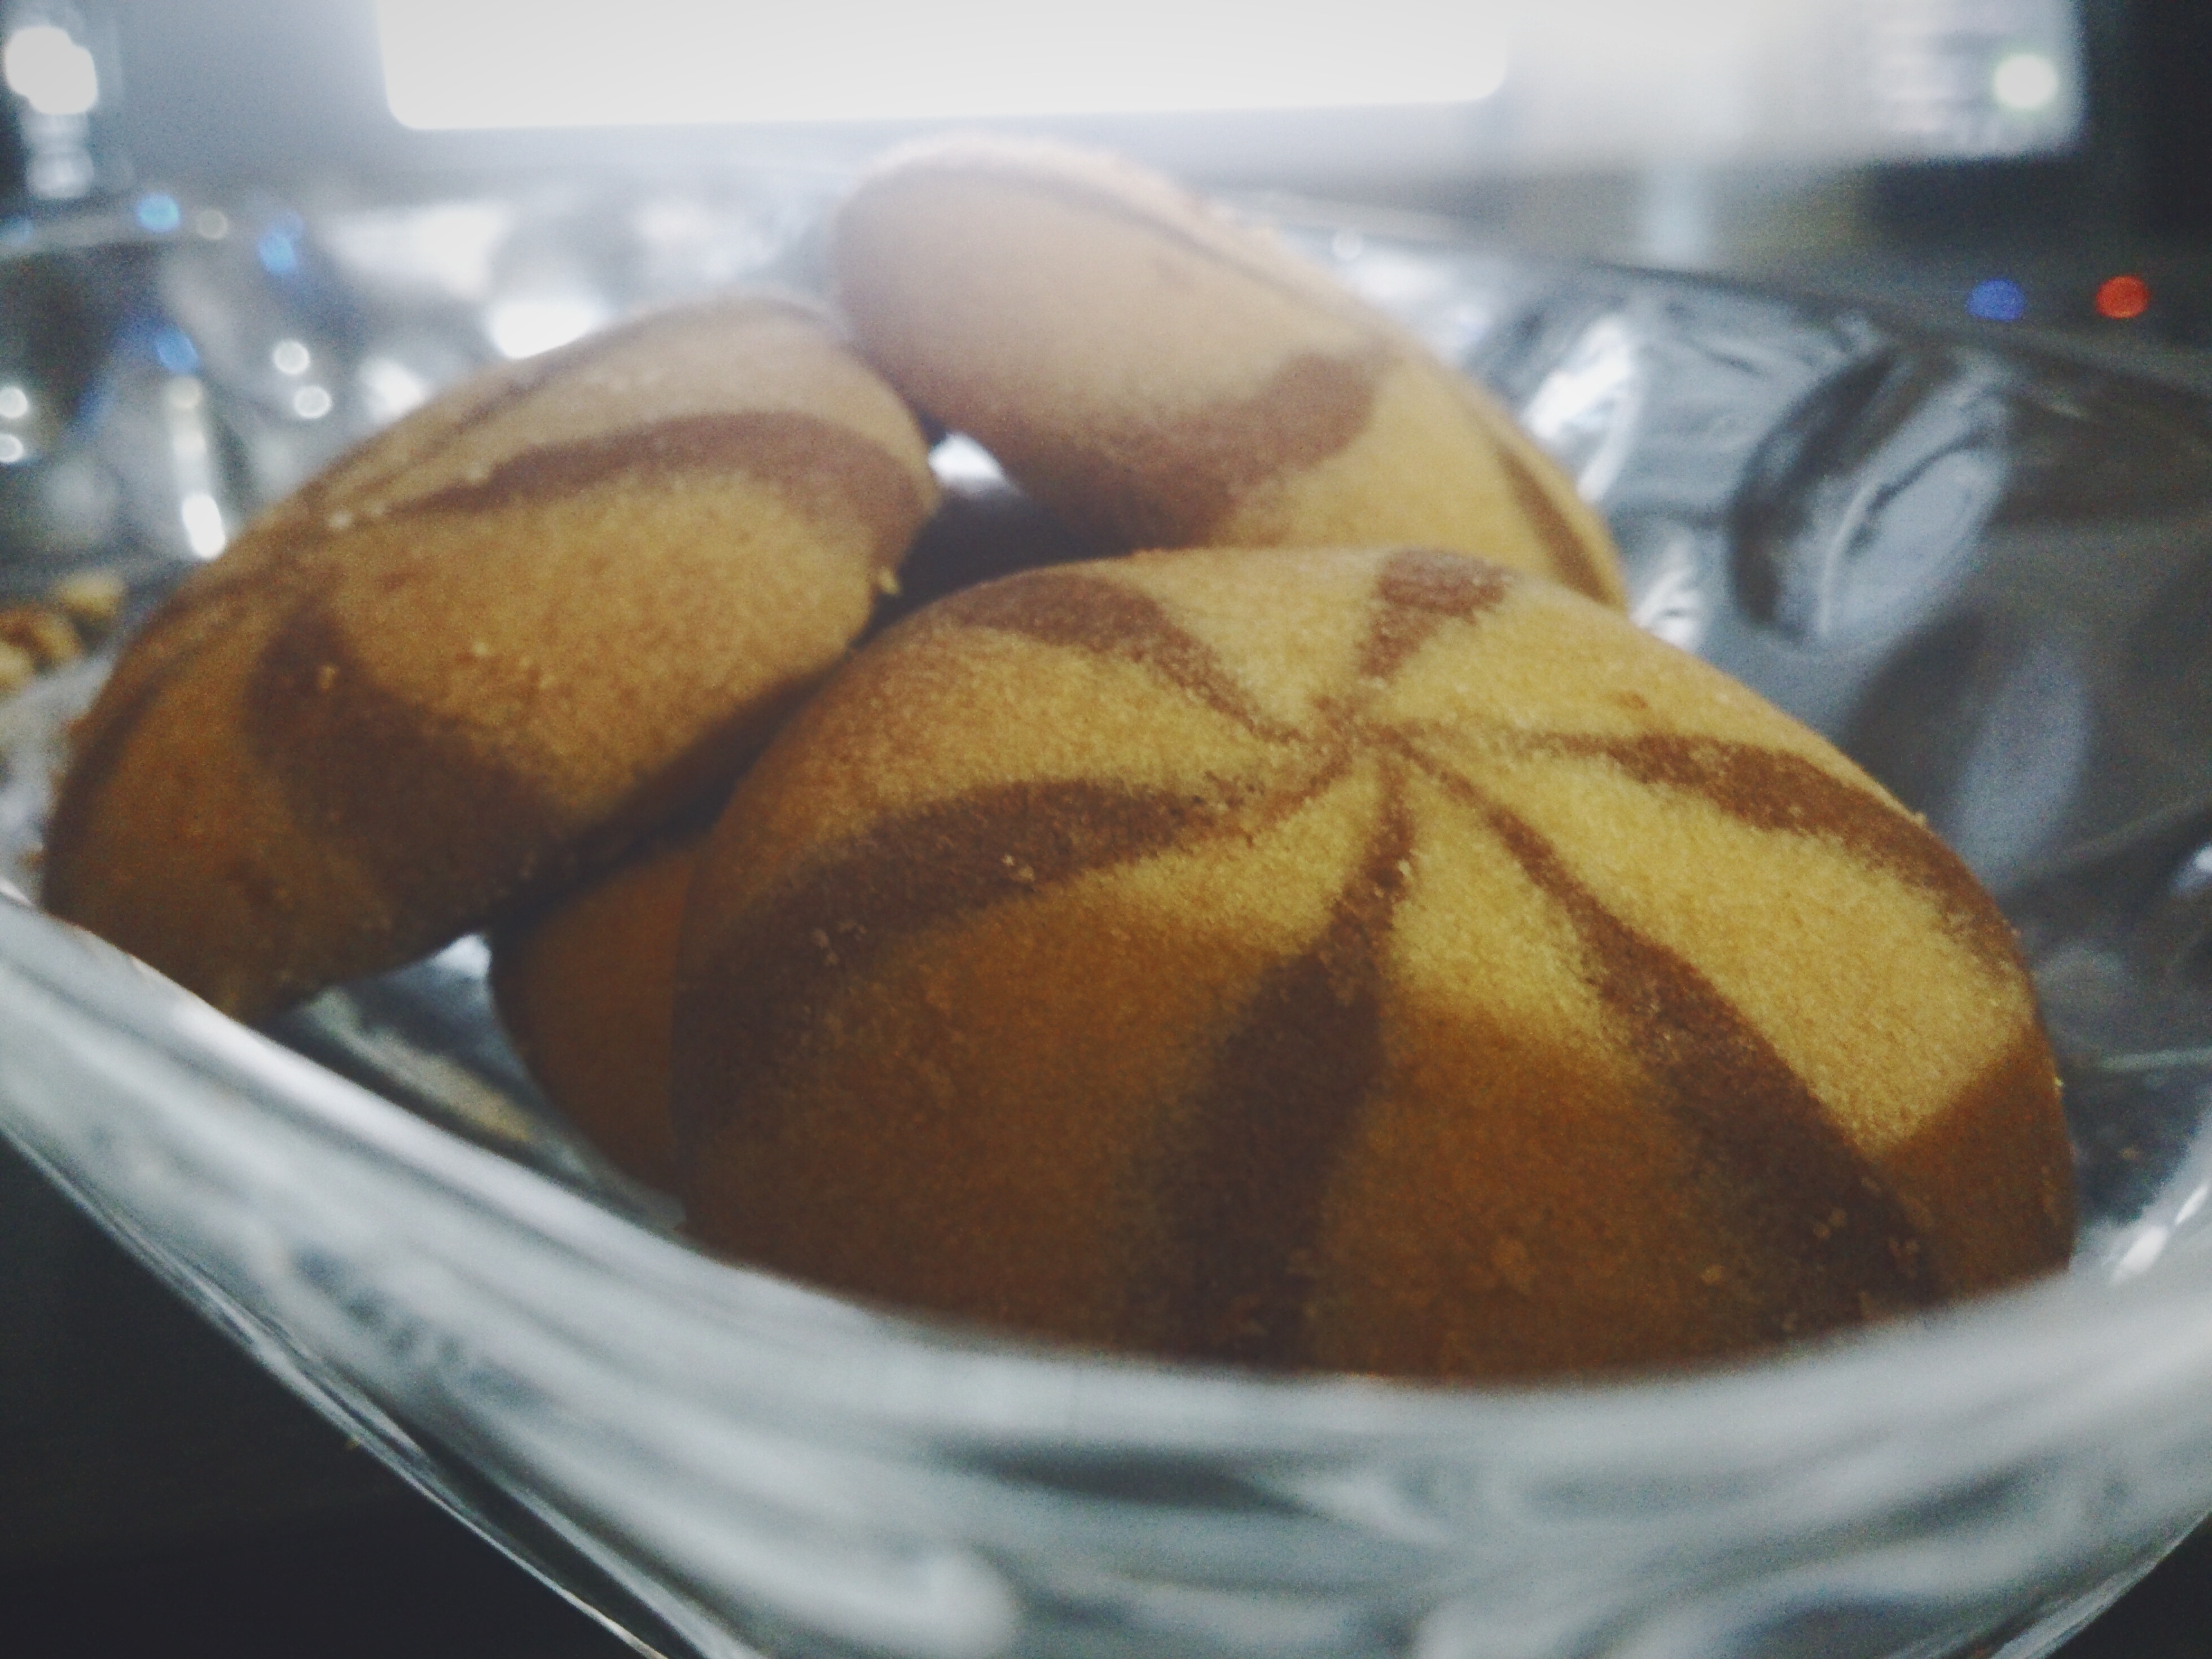
food, produce, baking, dessert, cuisine, sweetness, baked goods, flavor